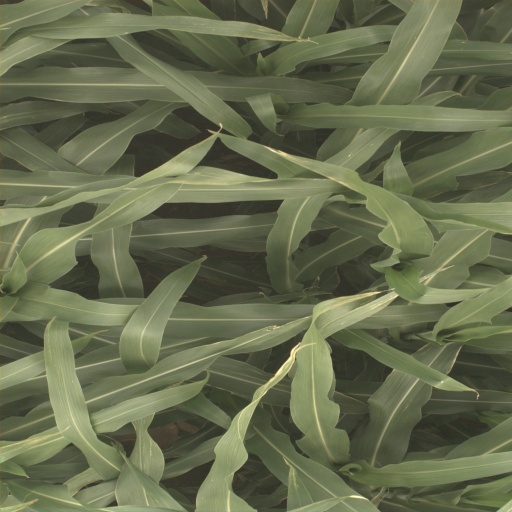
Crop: sorghum